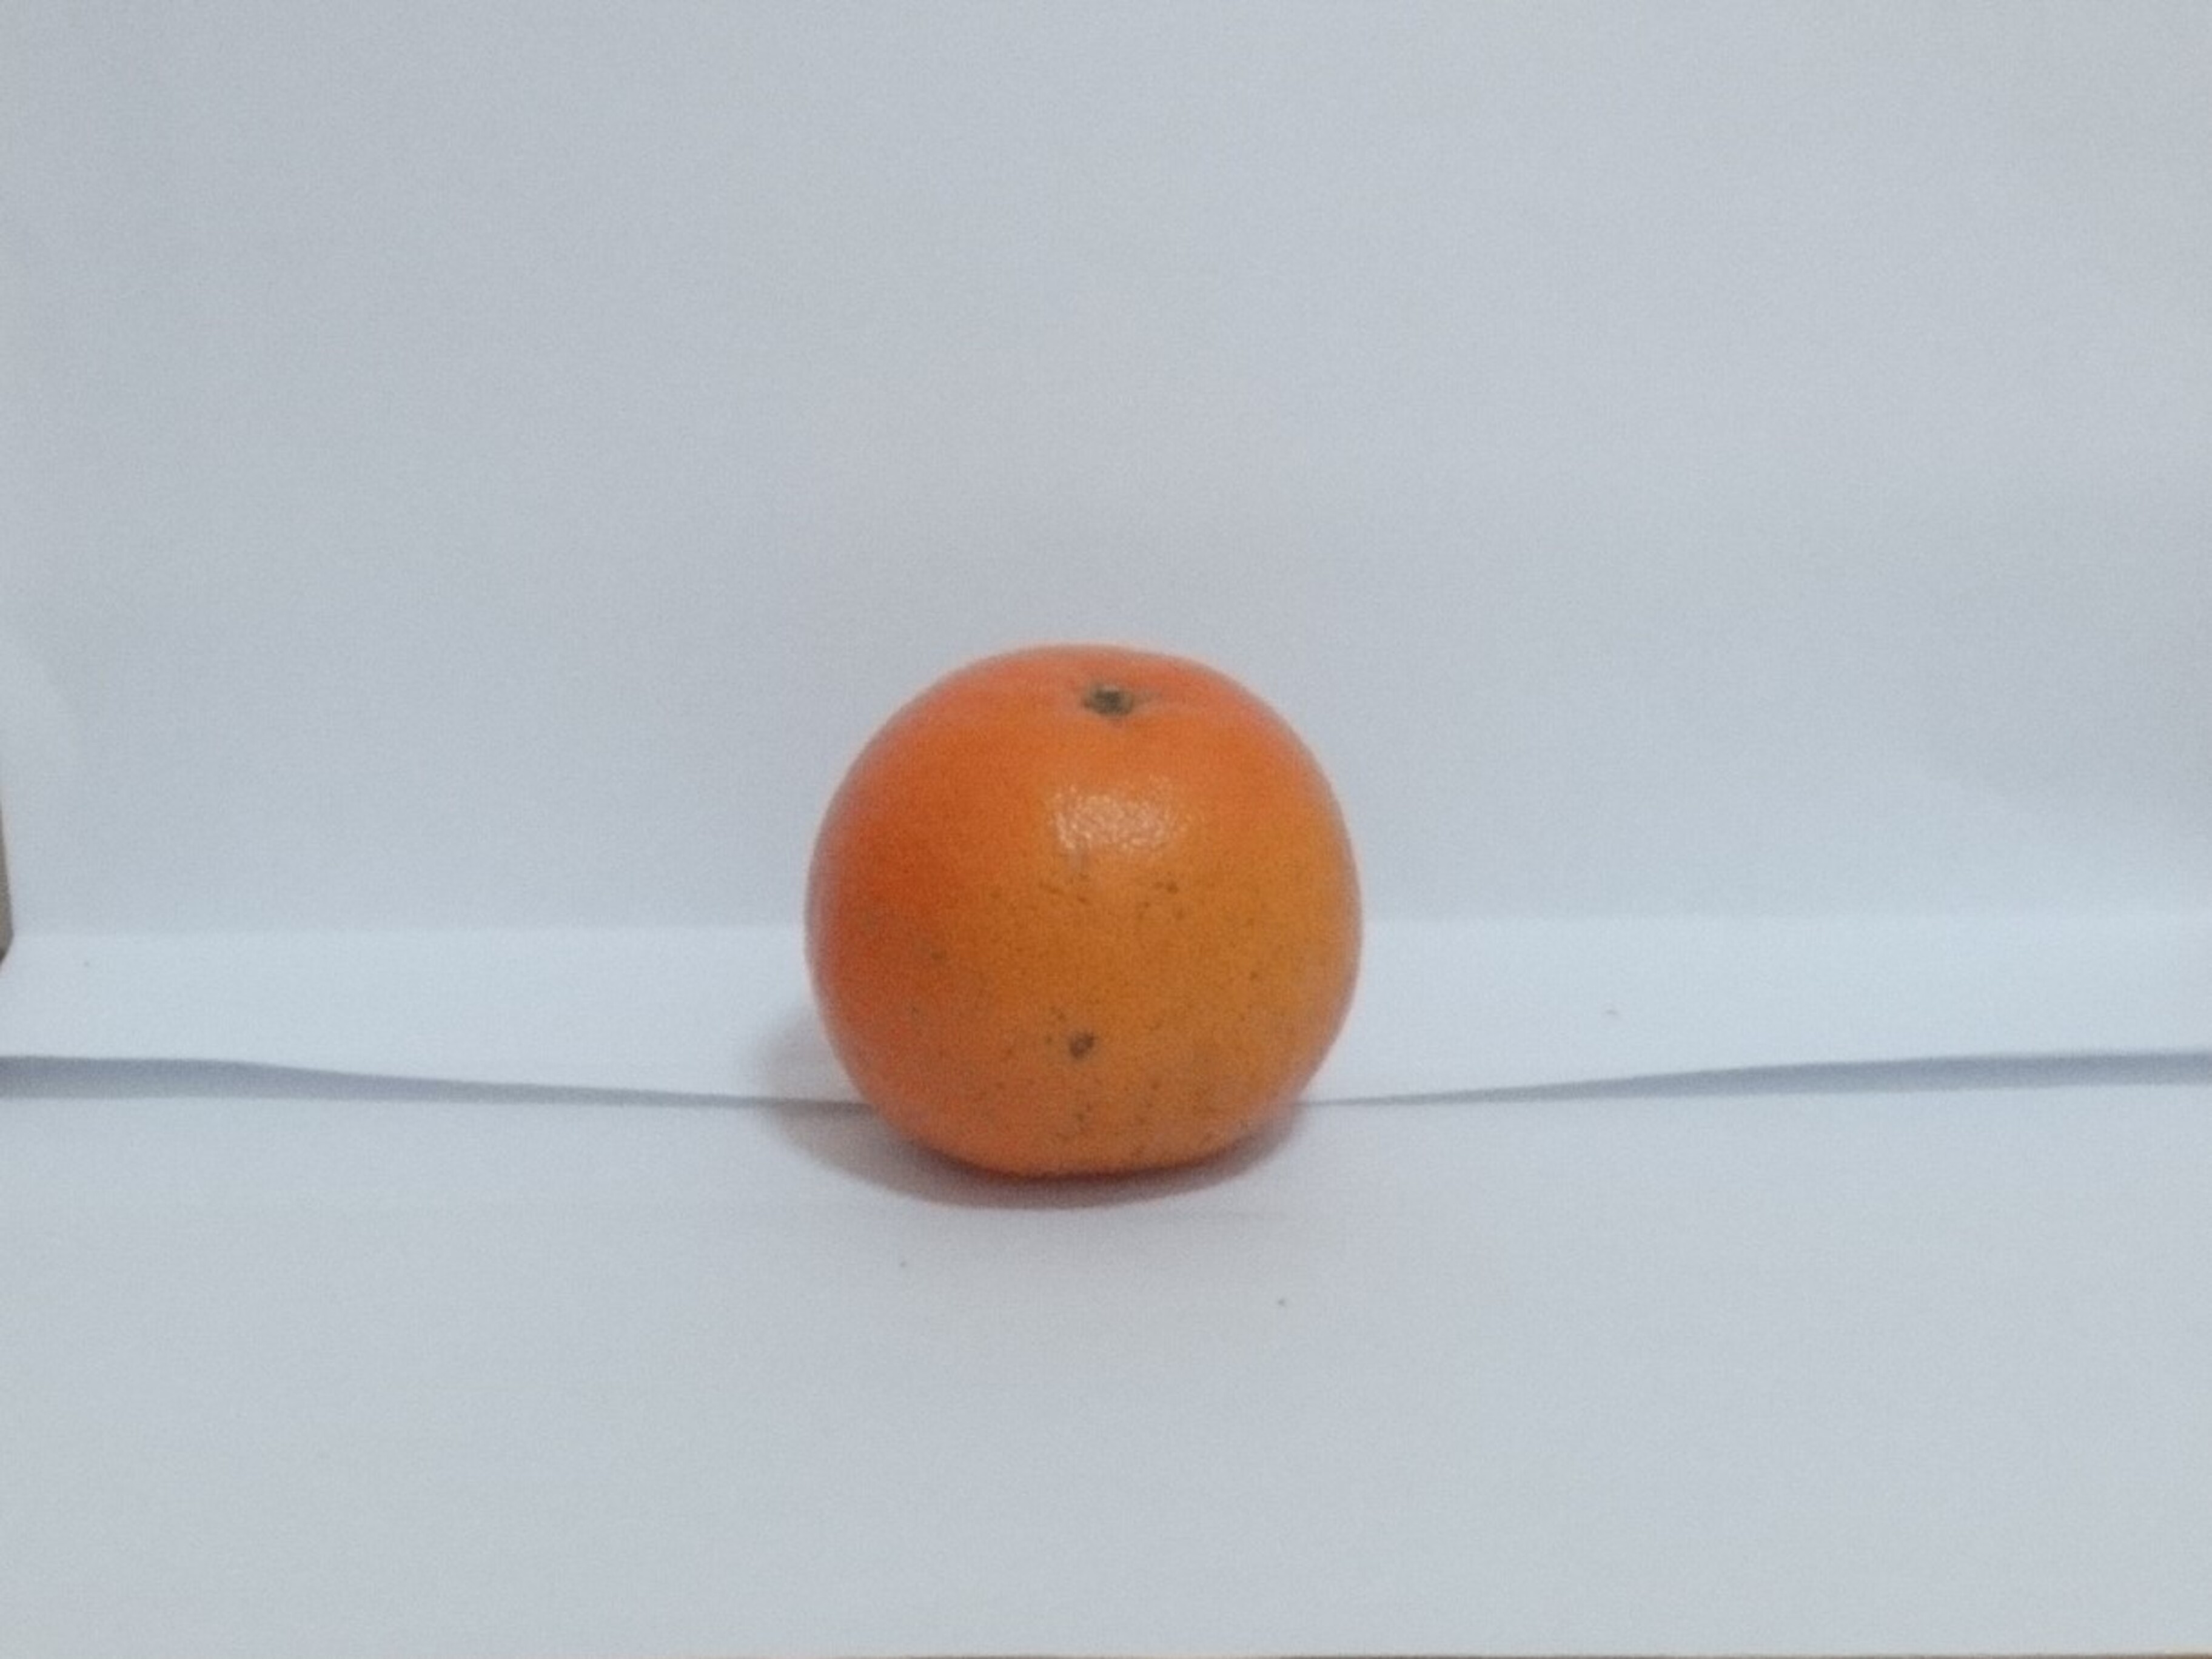
Citrus fruit variety: tankan